Long Reach, Kent

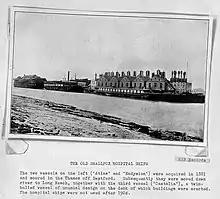
The old smallpox hospital ships, "Atlas", "Endymion" and "Castalia"

Despite some local opposition, in May 1881, the Metropolitan Asylum Board (MAB) established a temporary tented camp for smallpox patients on land it owned north of Dartford. In 1883, it purchased further land for smallpox camp purposes, including Gore Farm and a strip of land previously owned by the Church Commissioners called Long Reach. Further hospital accommodation was then found aboard two ships initially chartered and later purchased from the Admiralty: the "Atlas" and the "Endymion". A paddle-steamer, "Castalia", was later added, with all three moored in the Thames adjacent to Long Reach. Together the three hospital ships provided 350 patient beds, plus administration, stores and staff quarters. Onshore facilities included a laundry, additional nurses accommodation, and an electricity generation building. A pier was constructed so that patients could be brought from London by river ambulance. A permanent convalescent hospital was provided at Gore farm in 1890, and in 1901, Long Reach Hospital was built, followed by the Orchard Hospital. Finally, in 1903, a permanent smallpox hospital – Joyce Green Hospital – opened, and the ships were sold for scrap in 1904.